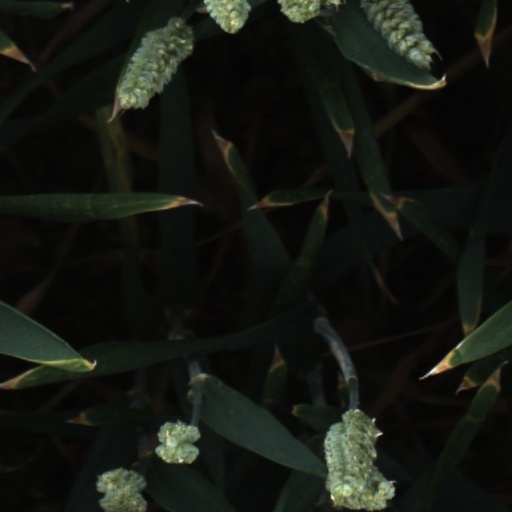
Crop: wheat